Jackie Battle

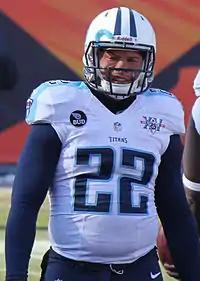
Battle as a member of the Tennessee Titans in 2013

Battle signed with the San Diego Chargers to a one-year contract on July 20, 2012. He started in Week 4 against the Kansas City Chiefs. He had 15 carries for 39 yards with a team-high four catches for 42 yards.